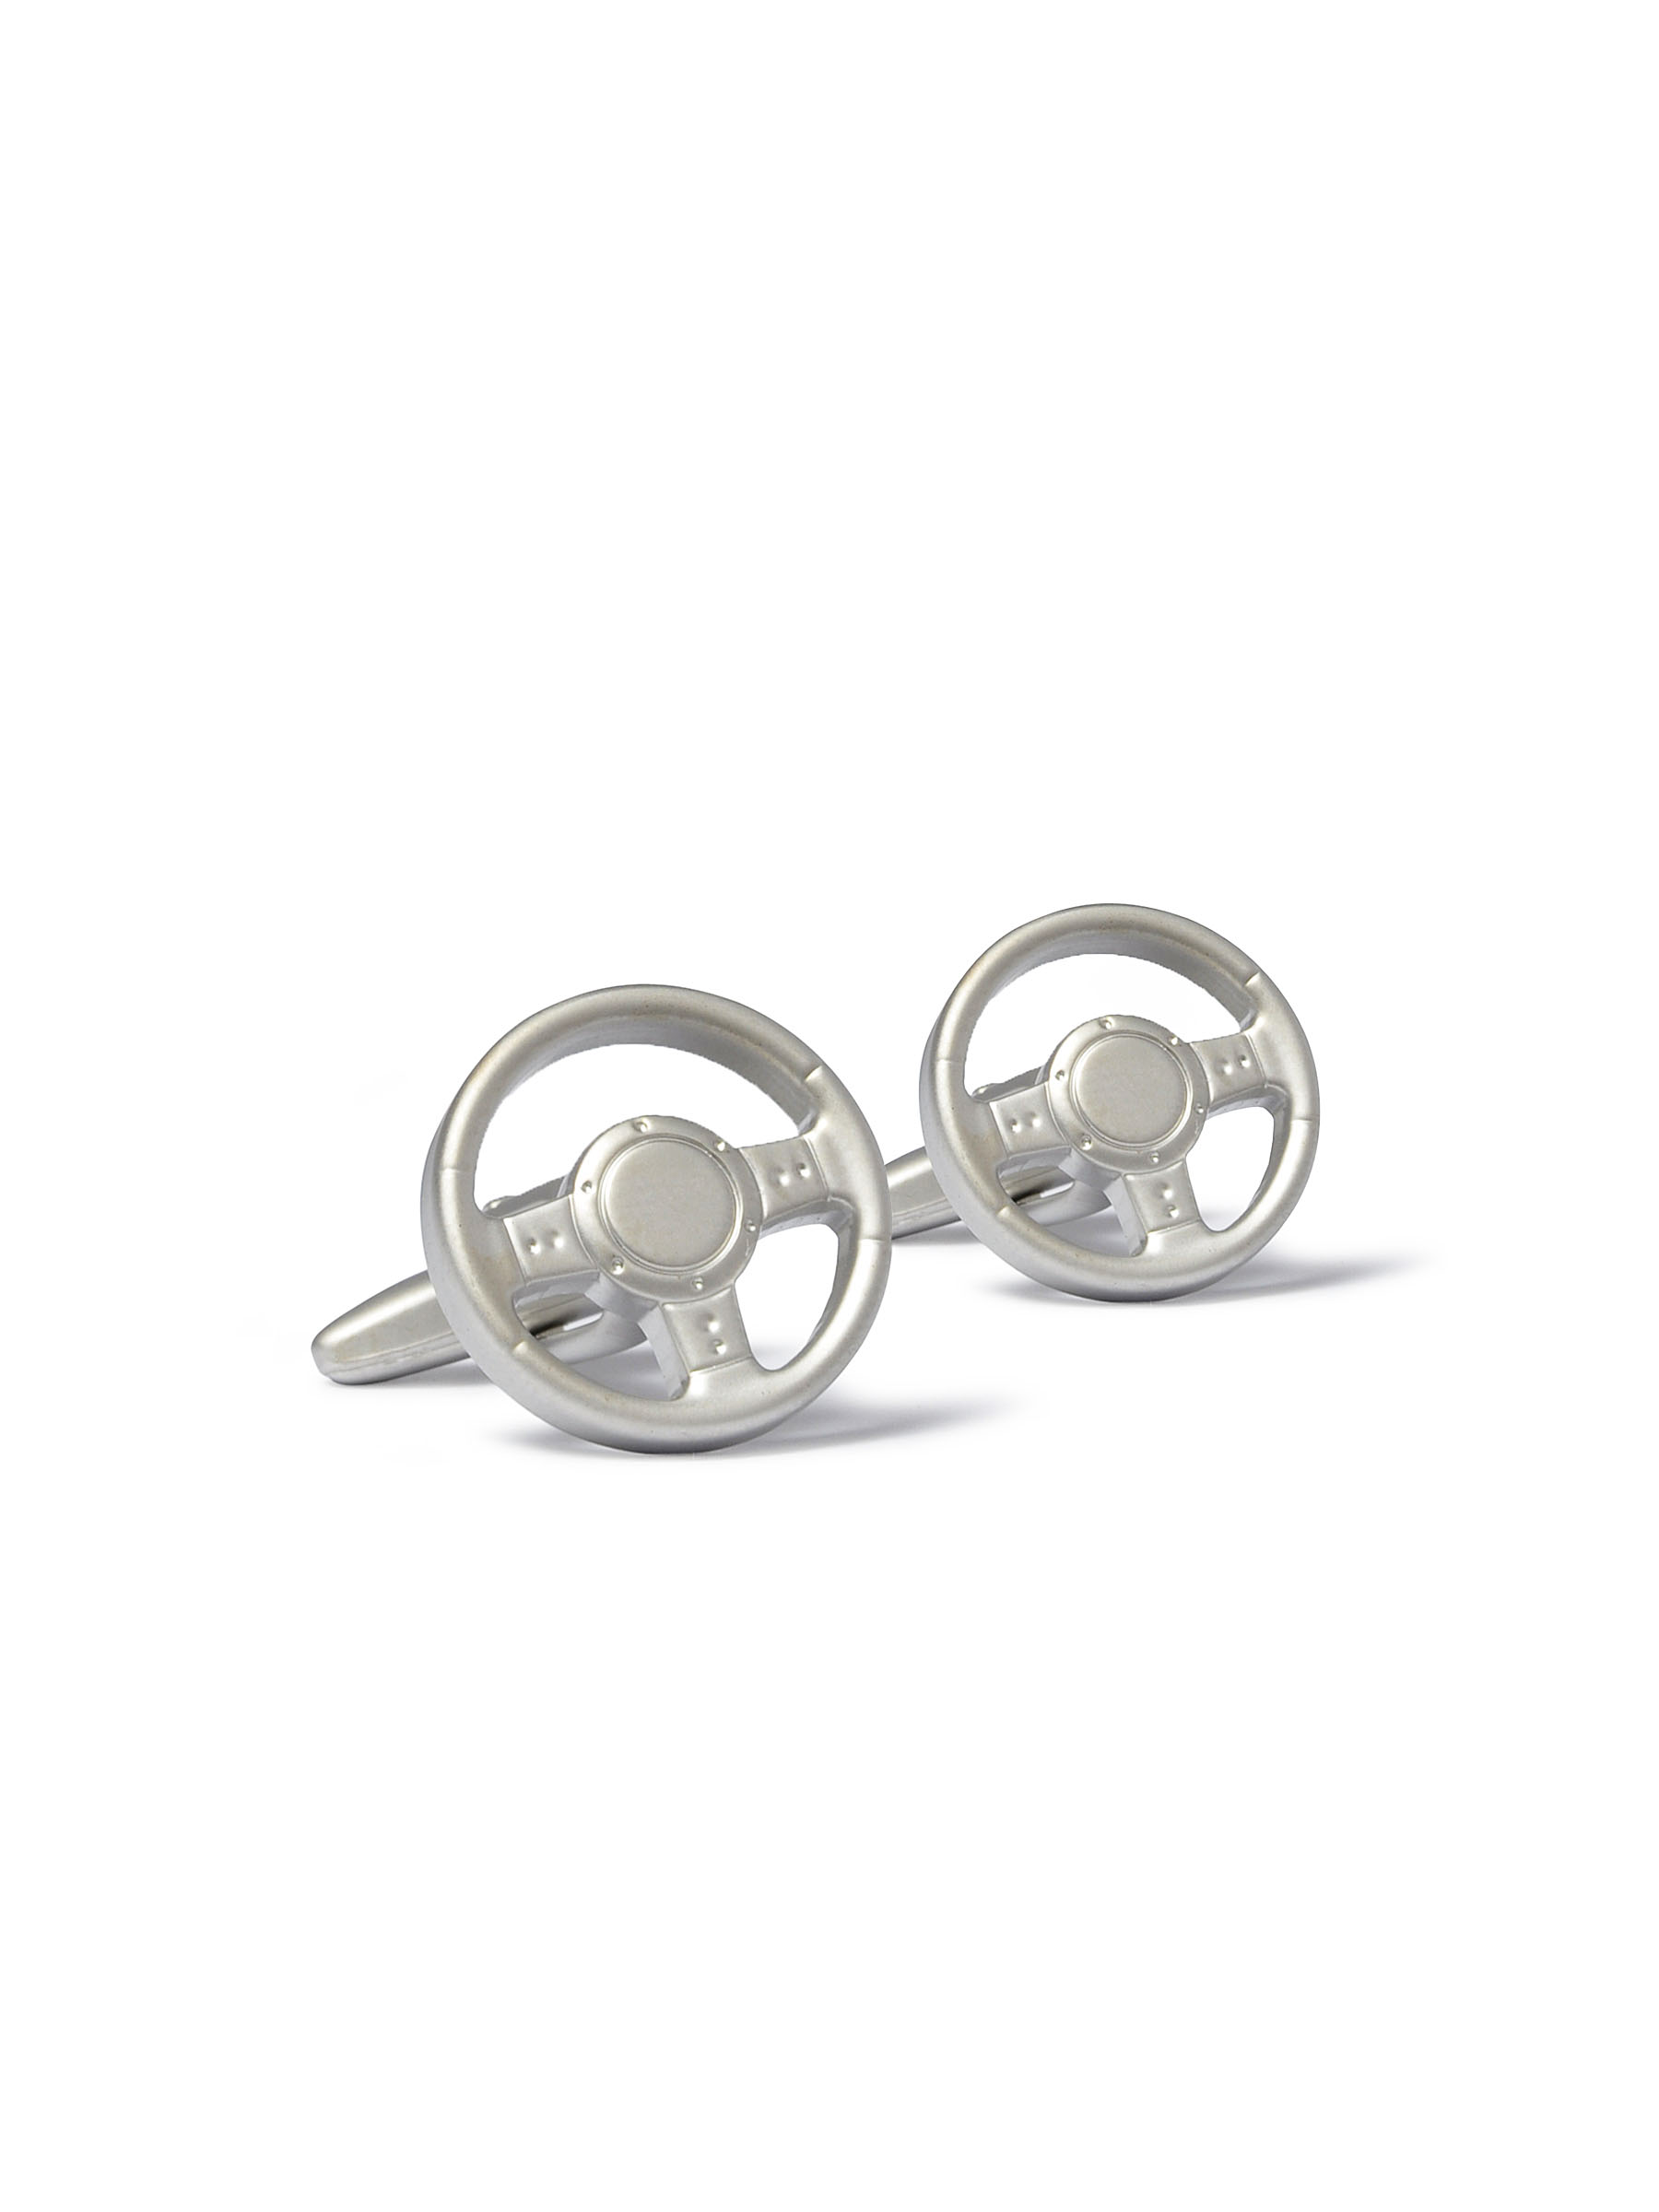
Belmonte Men Formal Sliver Cufflinks
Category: Accessories / Cufflinks / Cufflinks
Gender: Men
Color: Silver
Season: Fall 2011
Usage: Formal